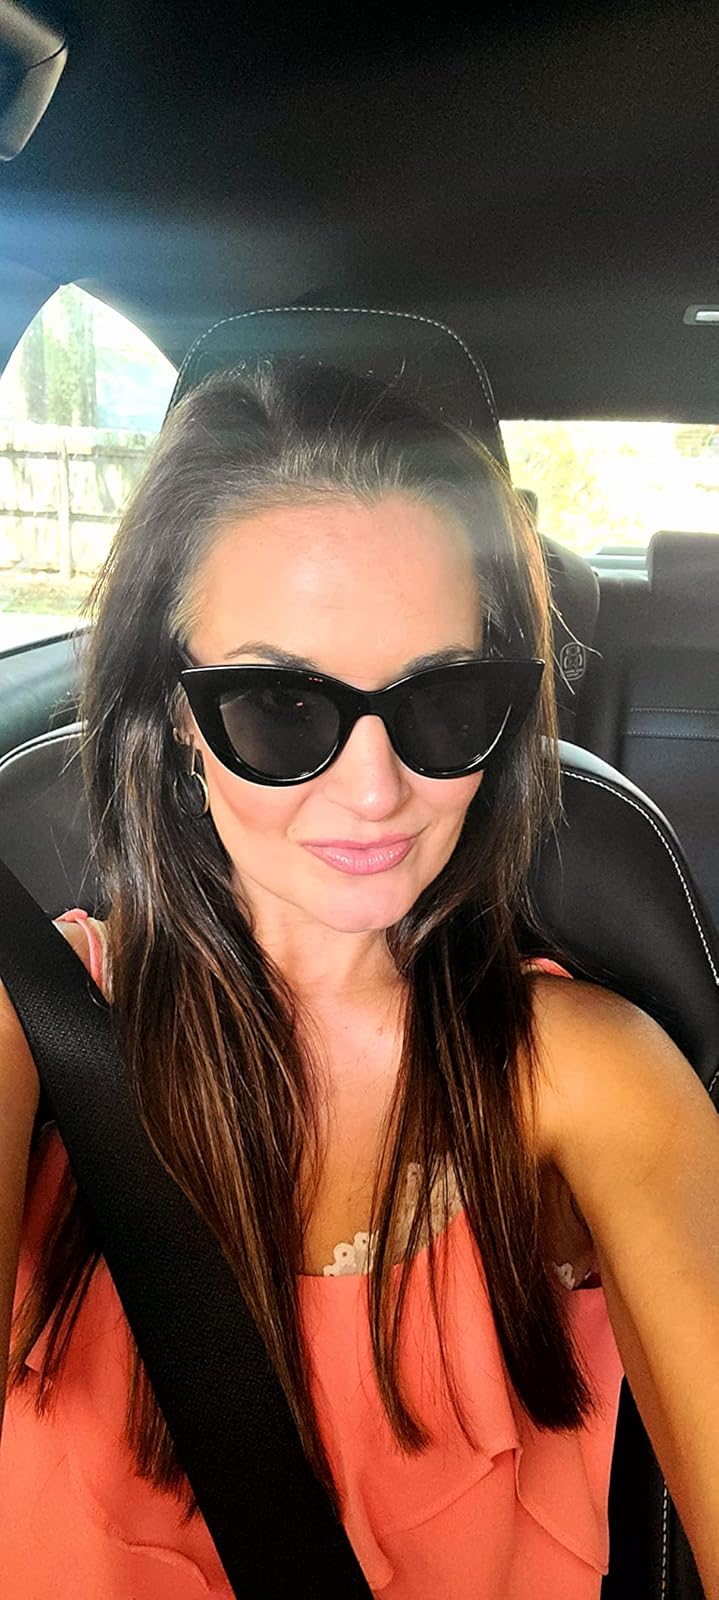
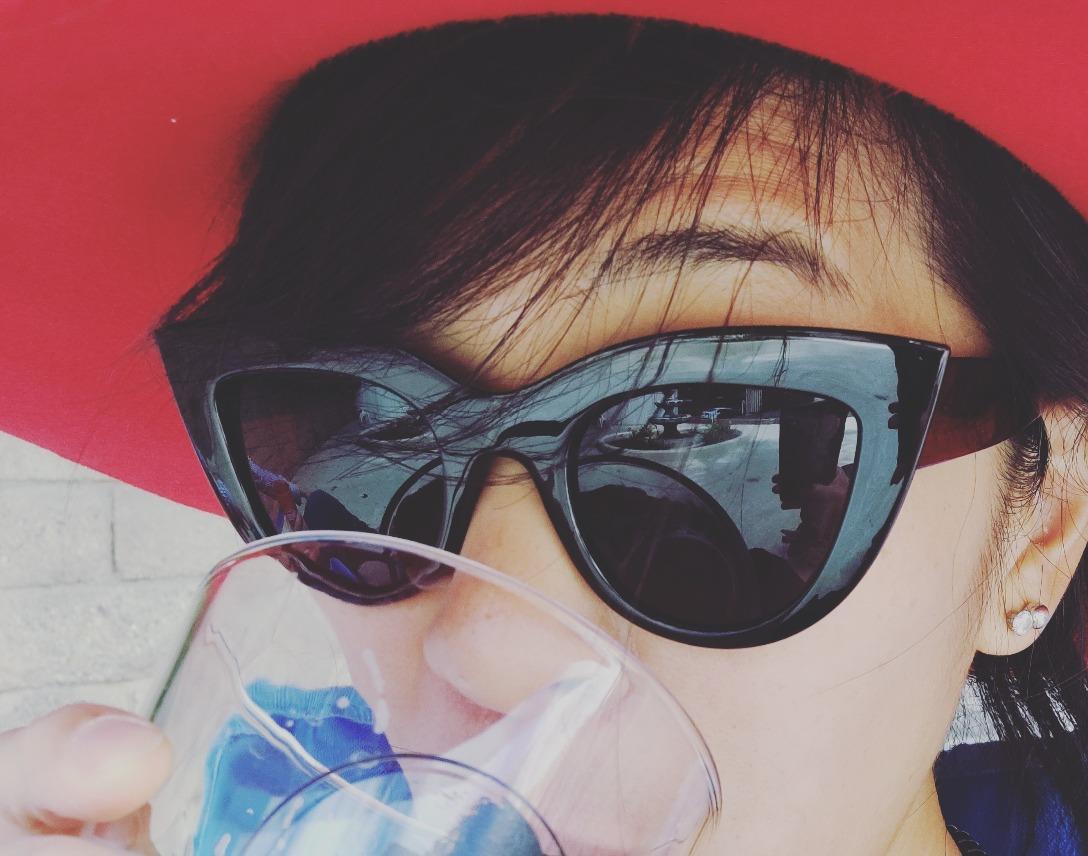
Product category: accessories_sunglasses
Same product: yes